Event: Nepal Earthquake
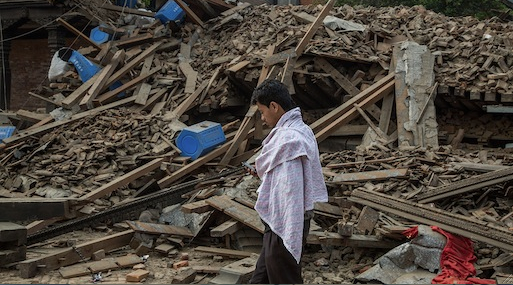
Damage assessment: damage